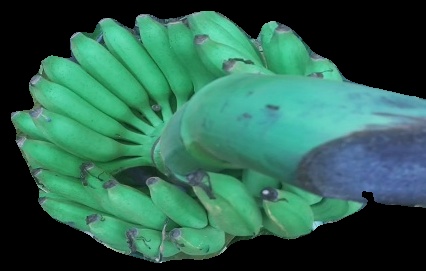
Variety: elakki-bale
Grade: grade1